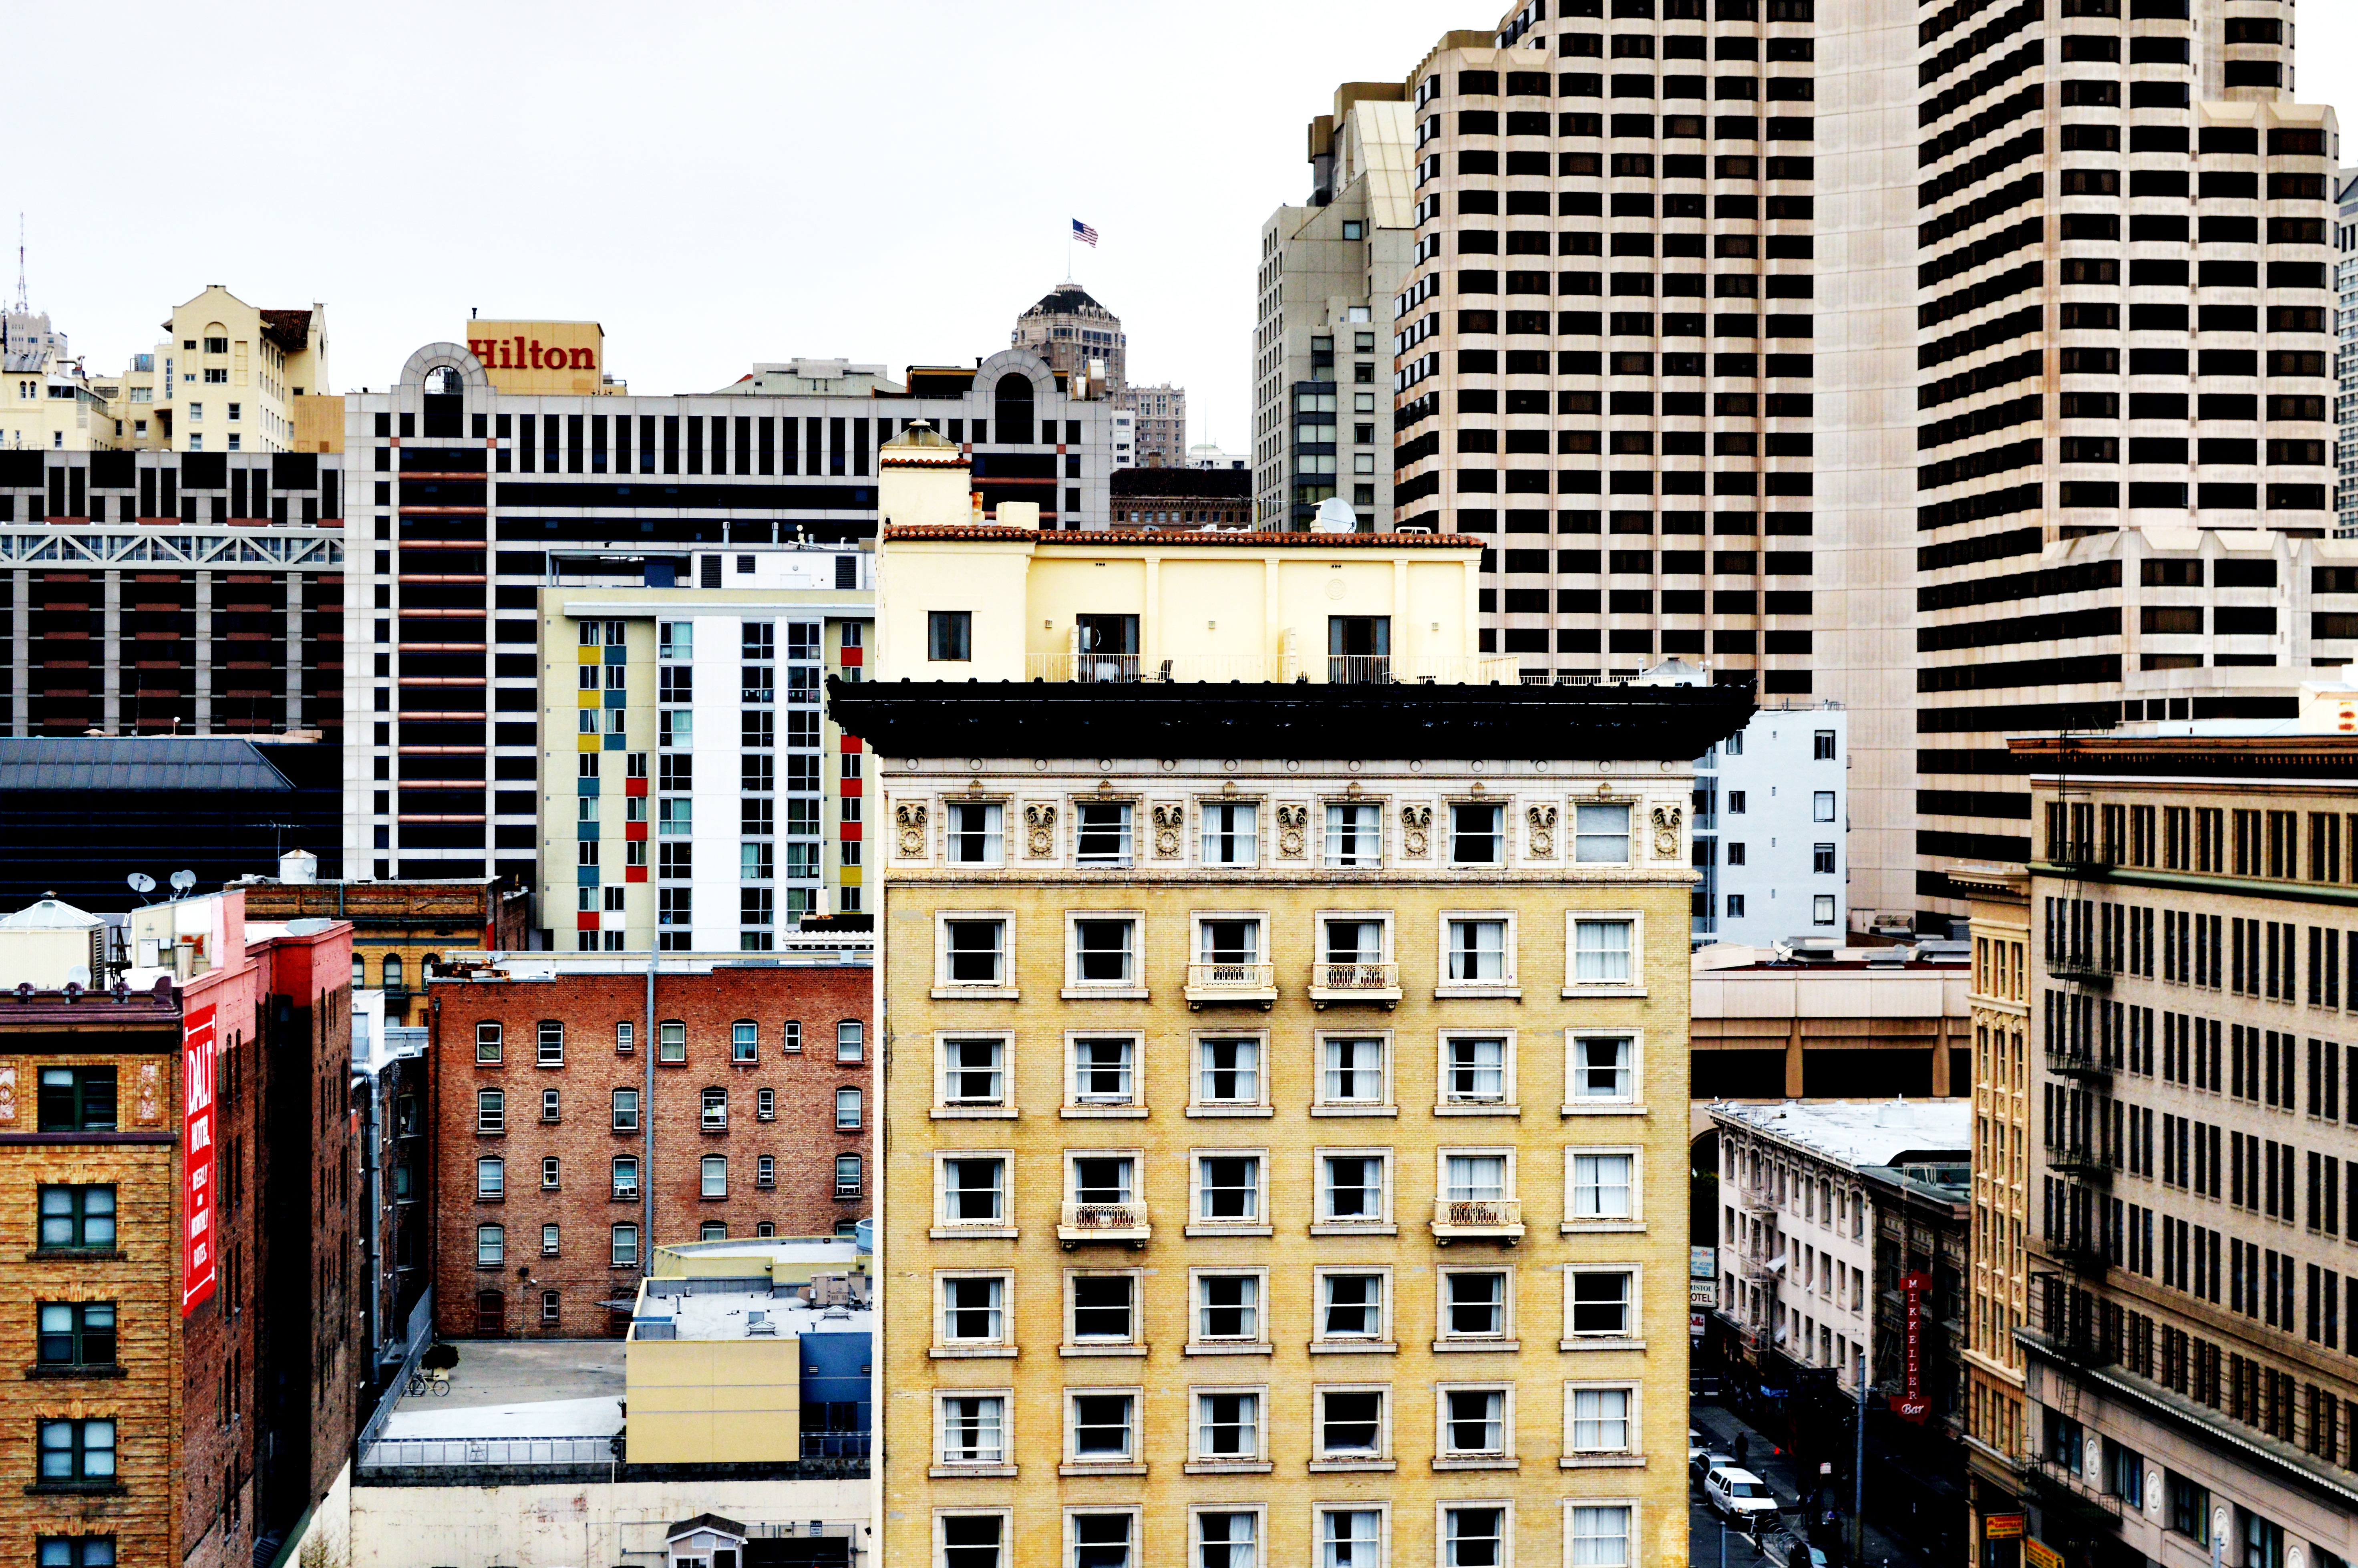
architecture, sky, road, skyline, street, town, building, city, skyscraper, urban, cityscape, downtown, travel, san francisco, facade, california, tower block, financial, metropolis, condominium, neighbourhood, urban area, residential area, human settlement, metropolitan area